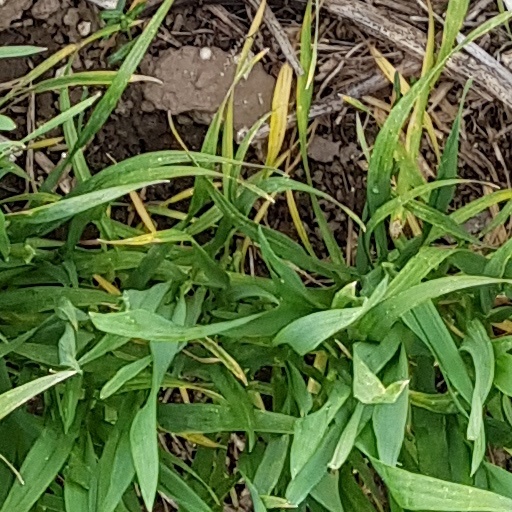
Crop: wheat